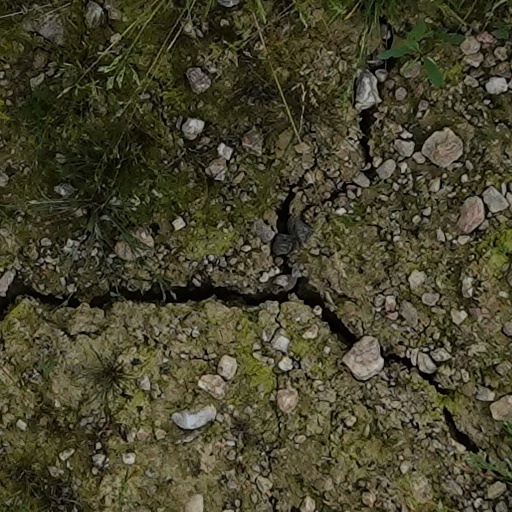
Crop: wheat